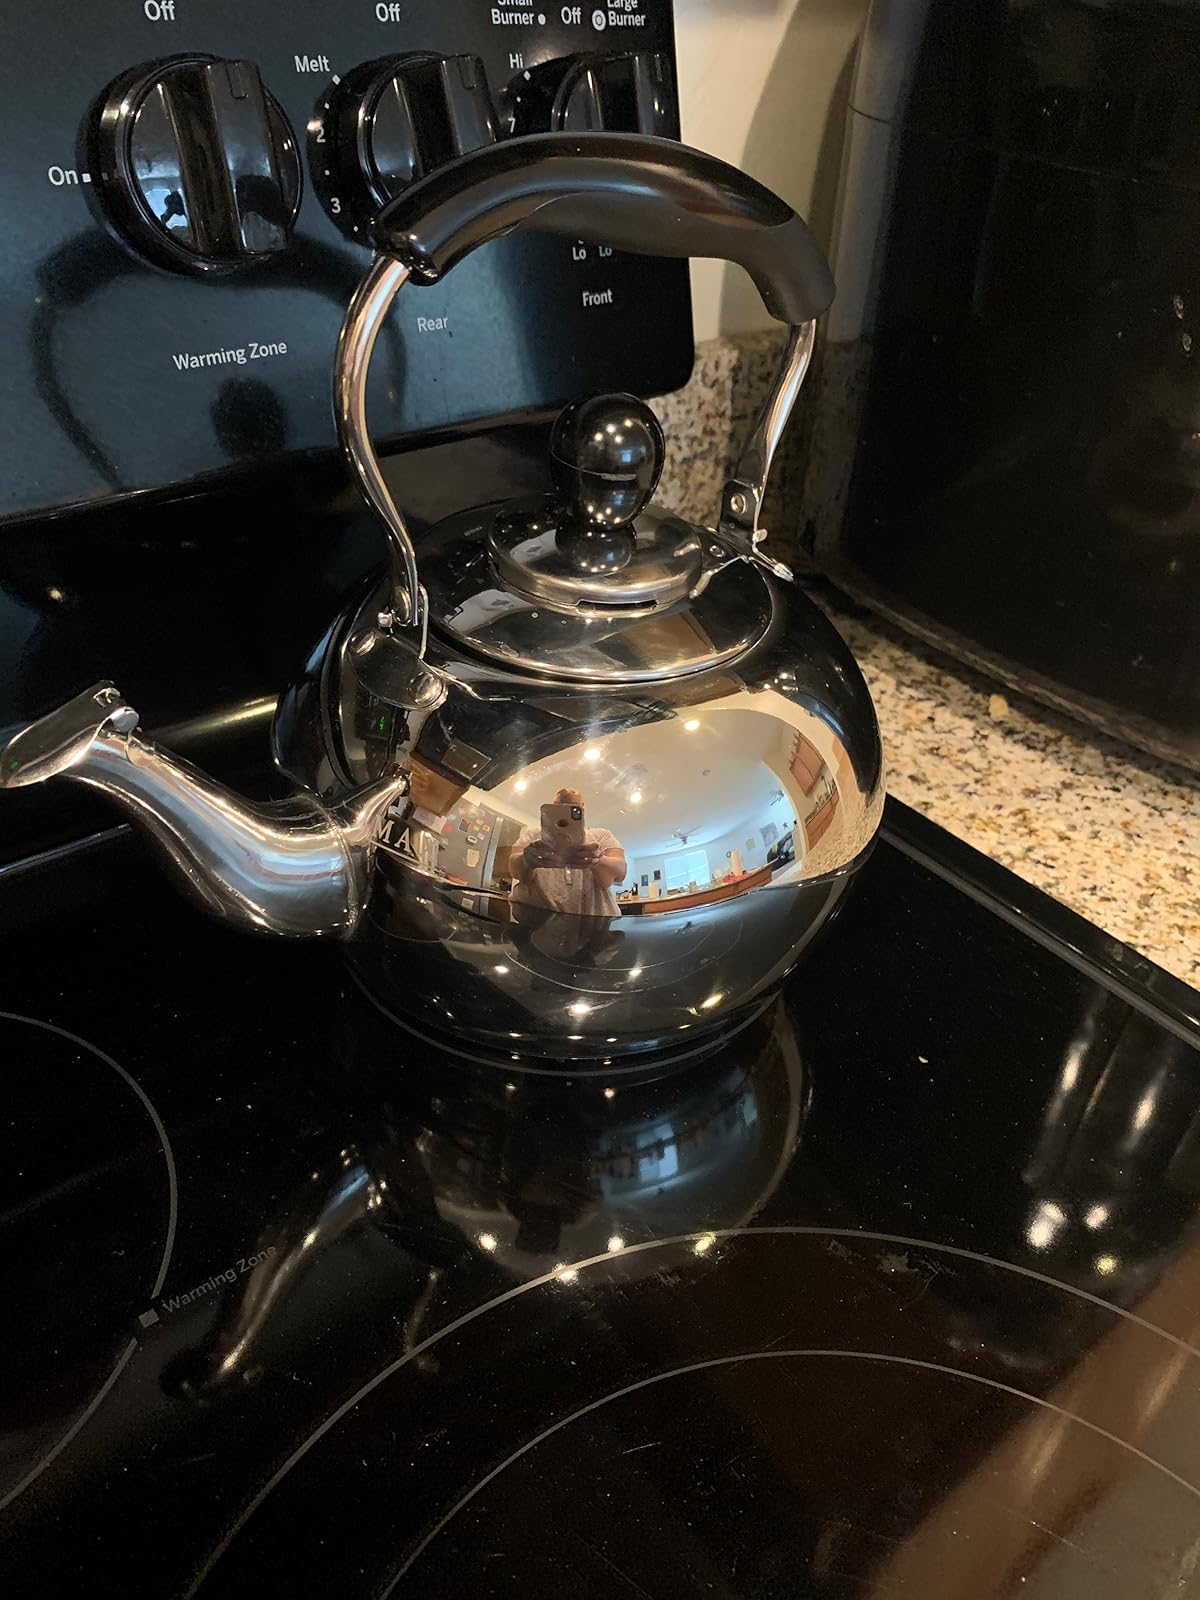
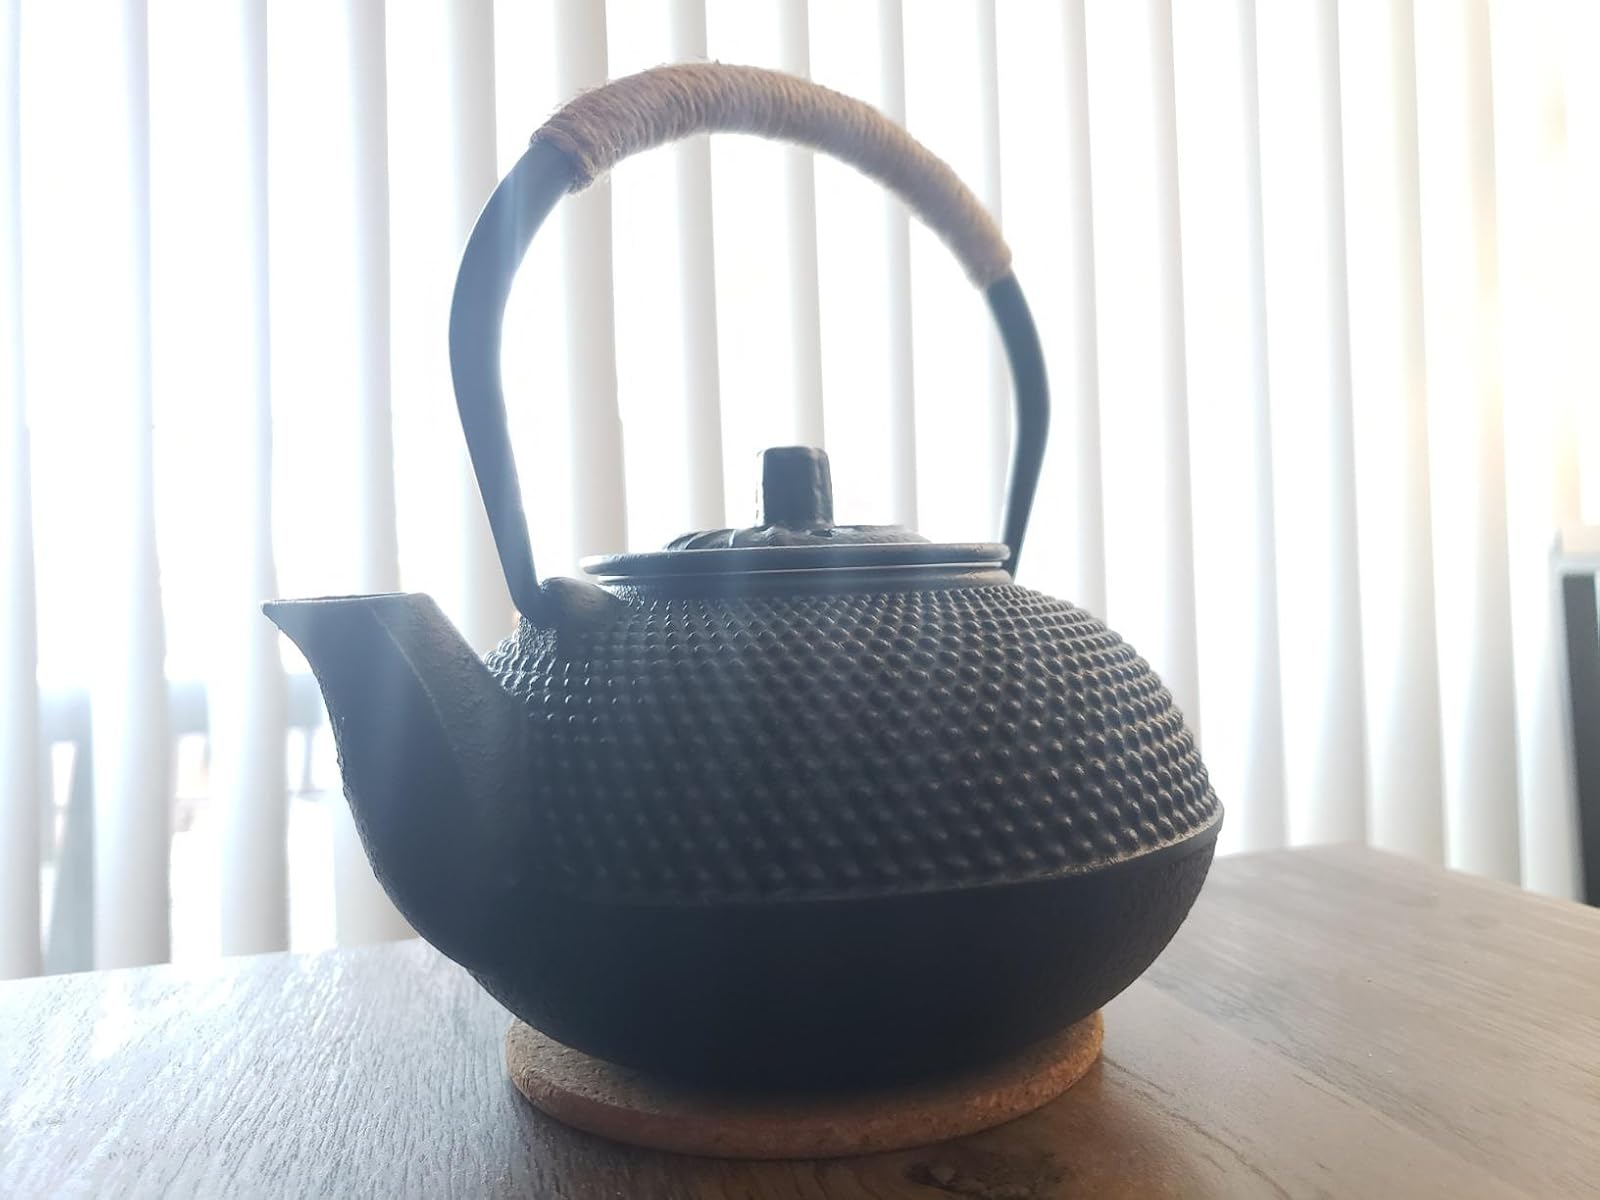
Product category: items_kettle
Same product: no